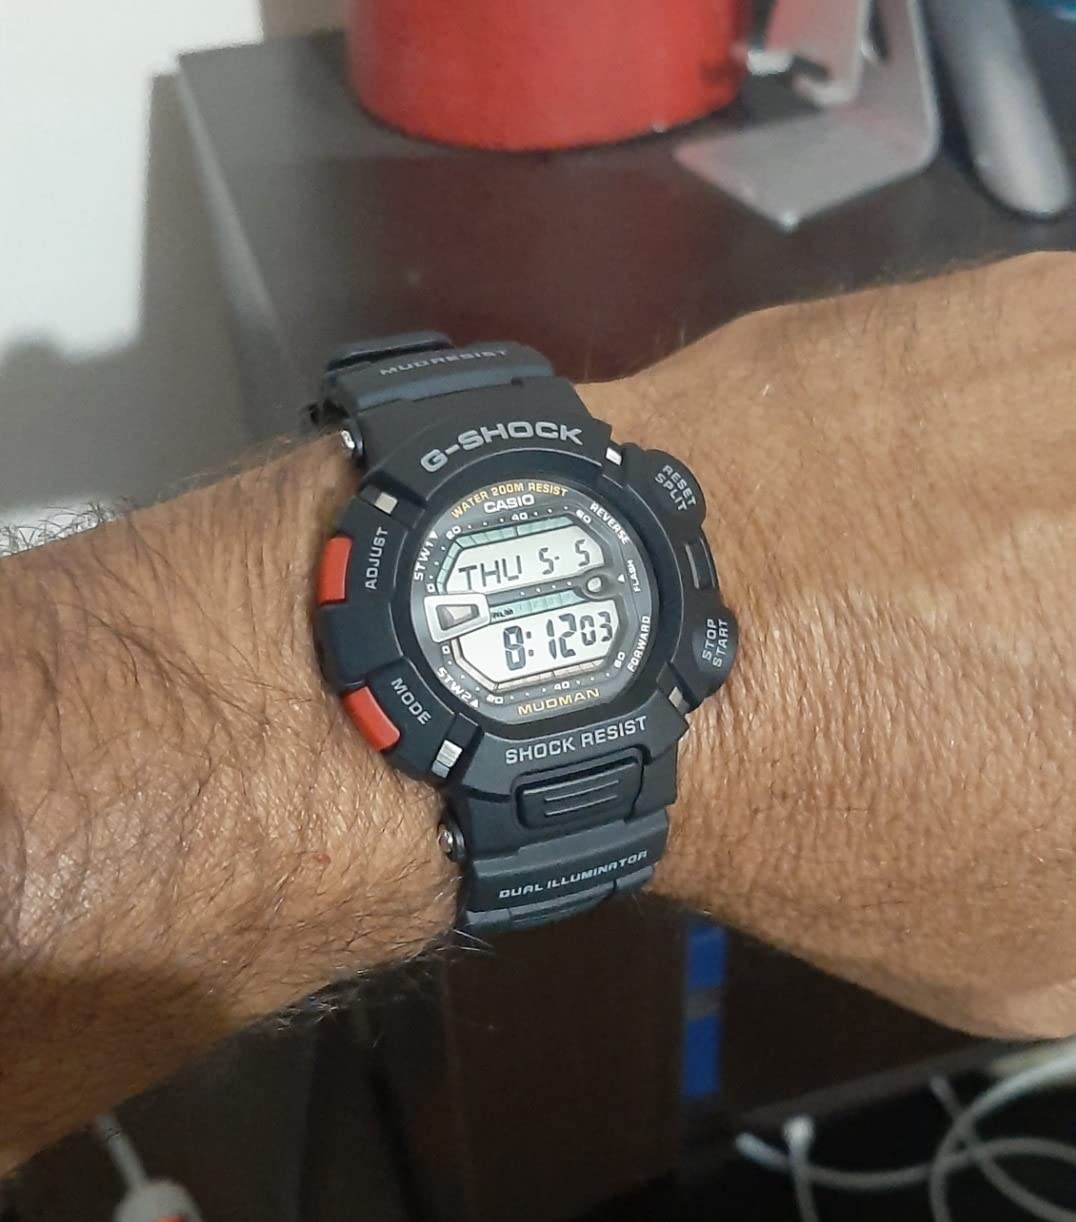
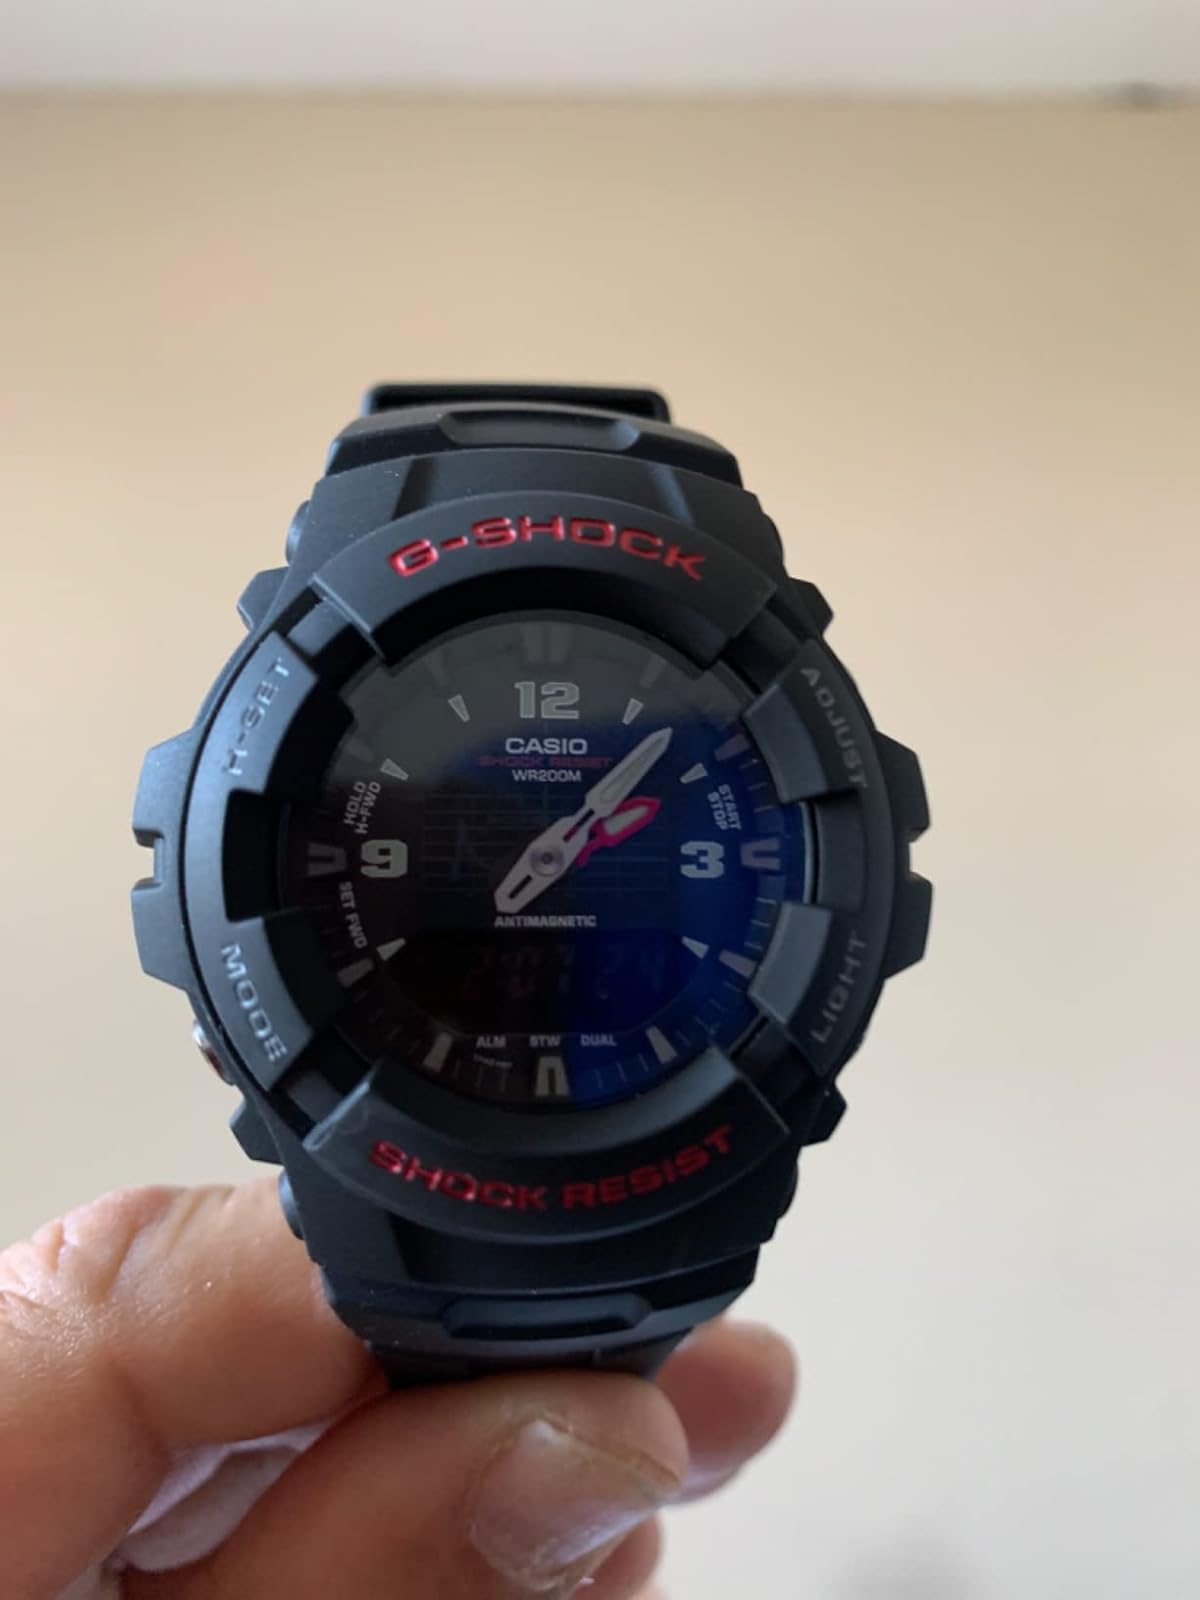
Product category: accessories_watch
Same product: no